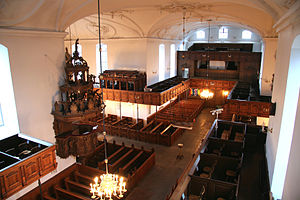
Holmens Kirke / Interiør / Pulpiturer og stole
Udsigt fra Matrosloftet i Urtegårdsgangen
Holmens Kirke er en kirke i København ved Holmens Kanal i Indre By. Den er sognekirke for både Bremerholmen/Gammelholmen, Slotsholmen og for søens folk, herunder Søværnet. Den er også hovedkirke i Holmens Provsti, og dens førstepræst har titel af Holmens provst.